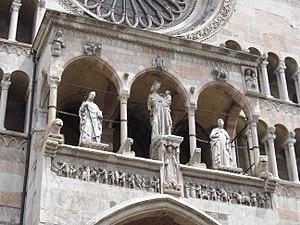
La cathédrale de Crémone est située sur le point culminant de la ville surplombant la Piazza del Comune, à Crémone, en Italie.